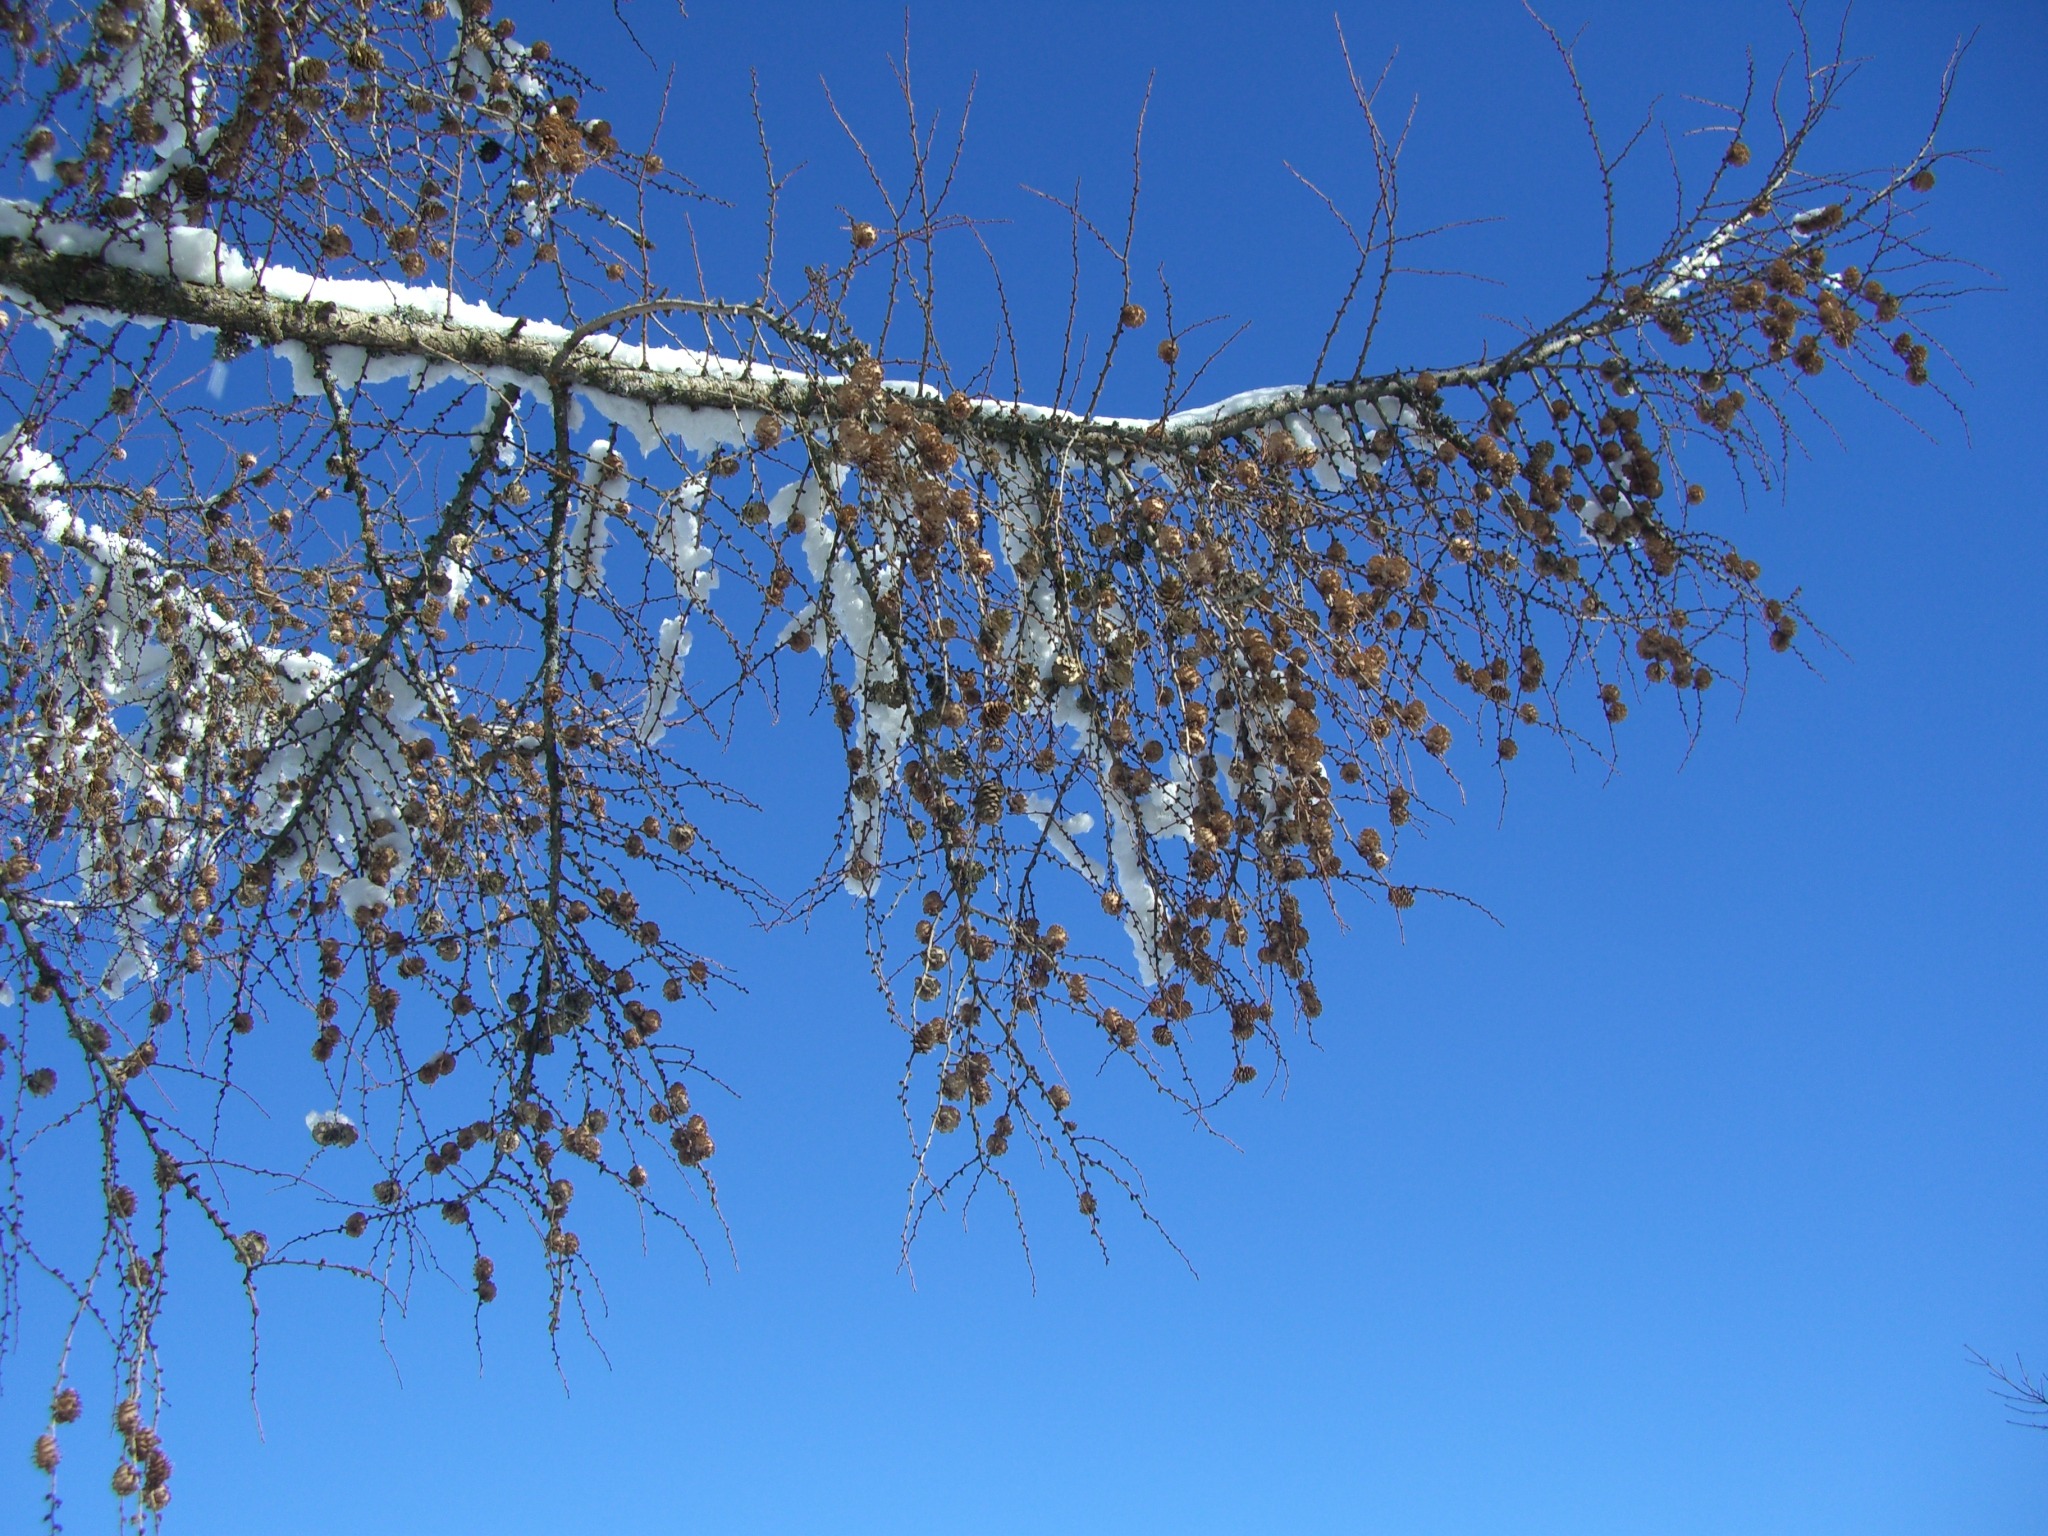
tree, branch, snow, winter, plant, sky, sunlight, leaf, frost, ice, birch, snowy, season, twig, nice weather, larch, freezing, woody plant, land plant